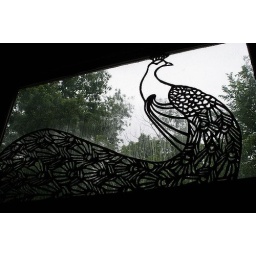
A piece of art metal that stands in a window somewhere after the house proper portion of the tour.